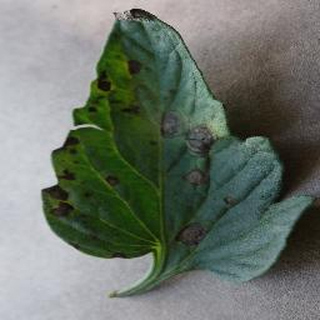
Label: tomato_early_blight